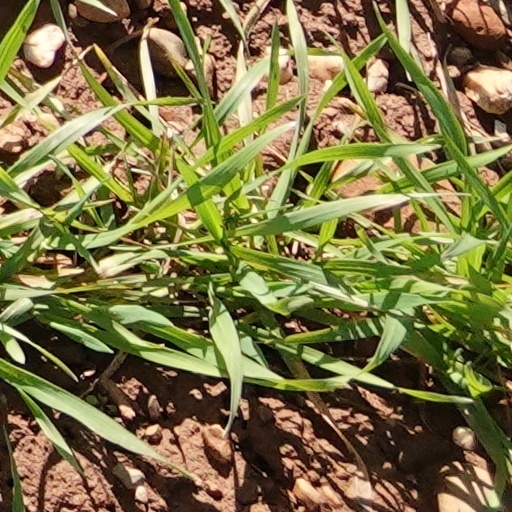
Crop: wheat